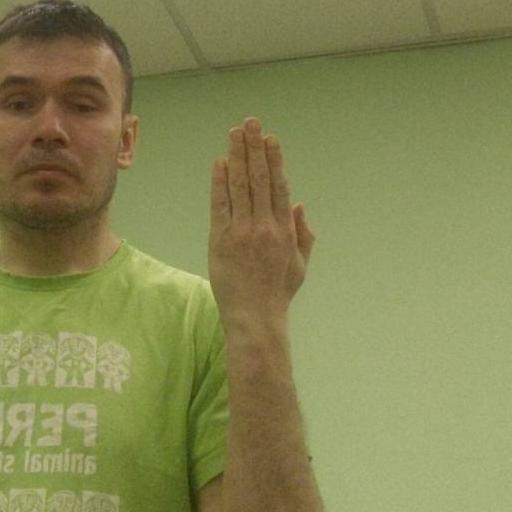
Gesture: stop_inverted